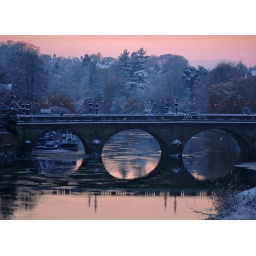
this shows the river severn freezing up as dusk falls over the welsh bridge in shrewsbury